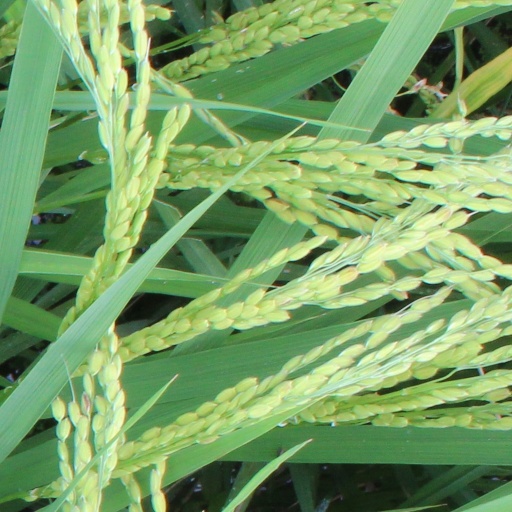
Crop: rice